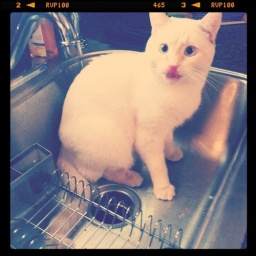
Water obsessed cat in kitchen sink #cat #BINX #sink #eccentric #kitty #Siamese